The Canterville Ghost

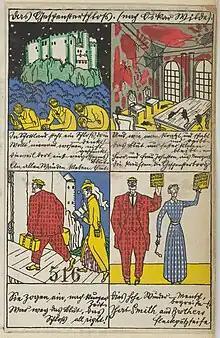
The Ghost Castle (after Oscar Wilde) (Das Gespensterschloß (nach Oskar Wilde)) MET DP848994

According to The American Film Institute Catalog, "Among the many other adaptations of Oscar Wilde's story are the following television versions, all titled "The Canterville Ghost":"